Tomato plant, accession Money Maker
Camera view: tilt-top (135 deg); turntable rotation: 210 degrees
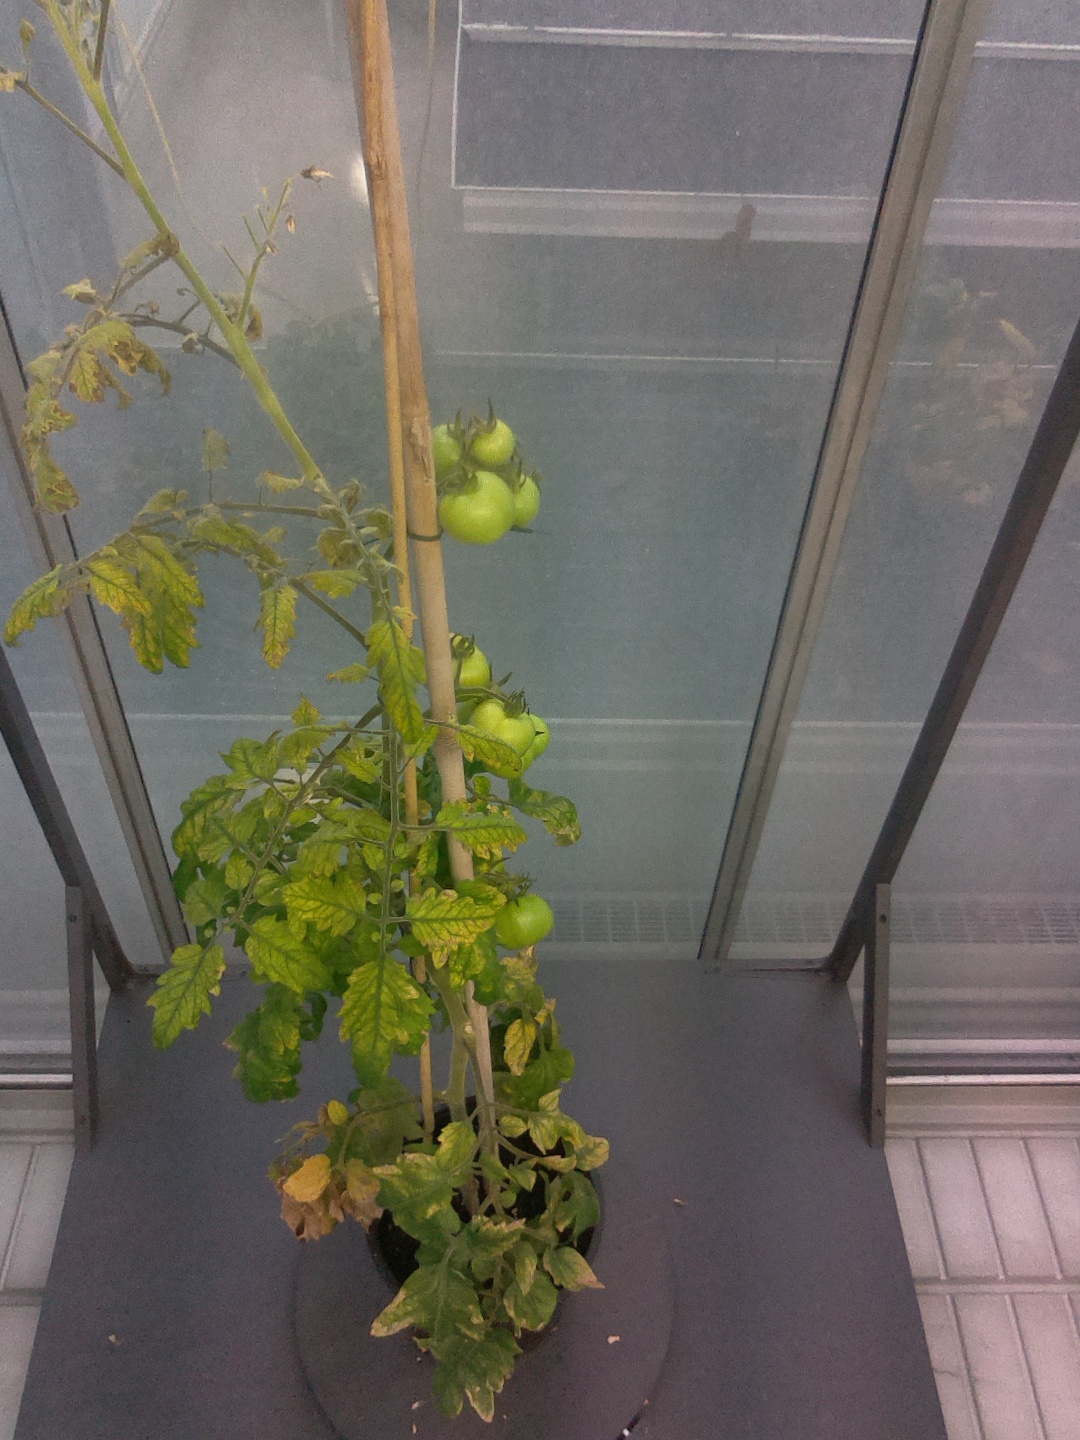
BBCH growth stage 79: 90% -100% of final fruit size